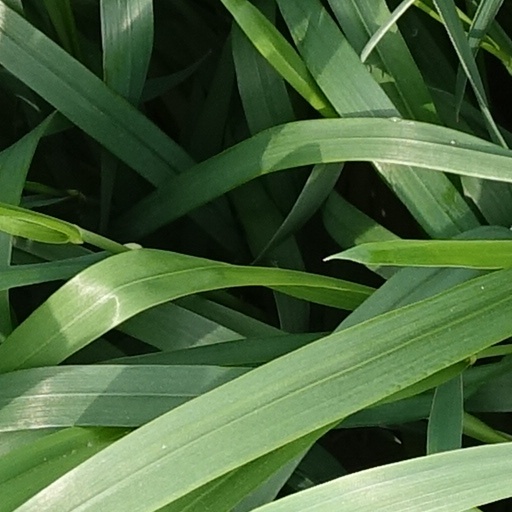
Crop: wheat